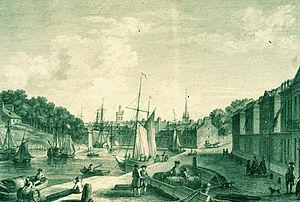
Le port de Morlaix
Le port de Morlaix est un port du département du Finistère situé sur la commune de Morlaix. Il est géré par la Chambre de commerce et d'industrie de Morlaix, sous concession de Morlaix Communauté.